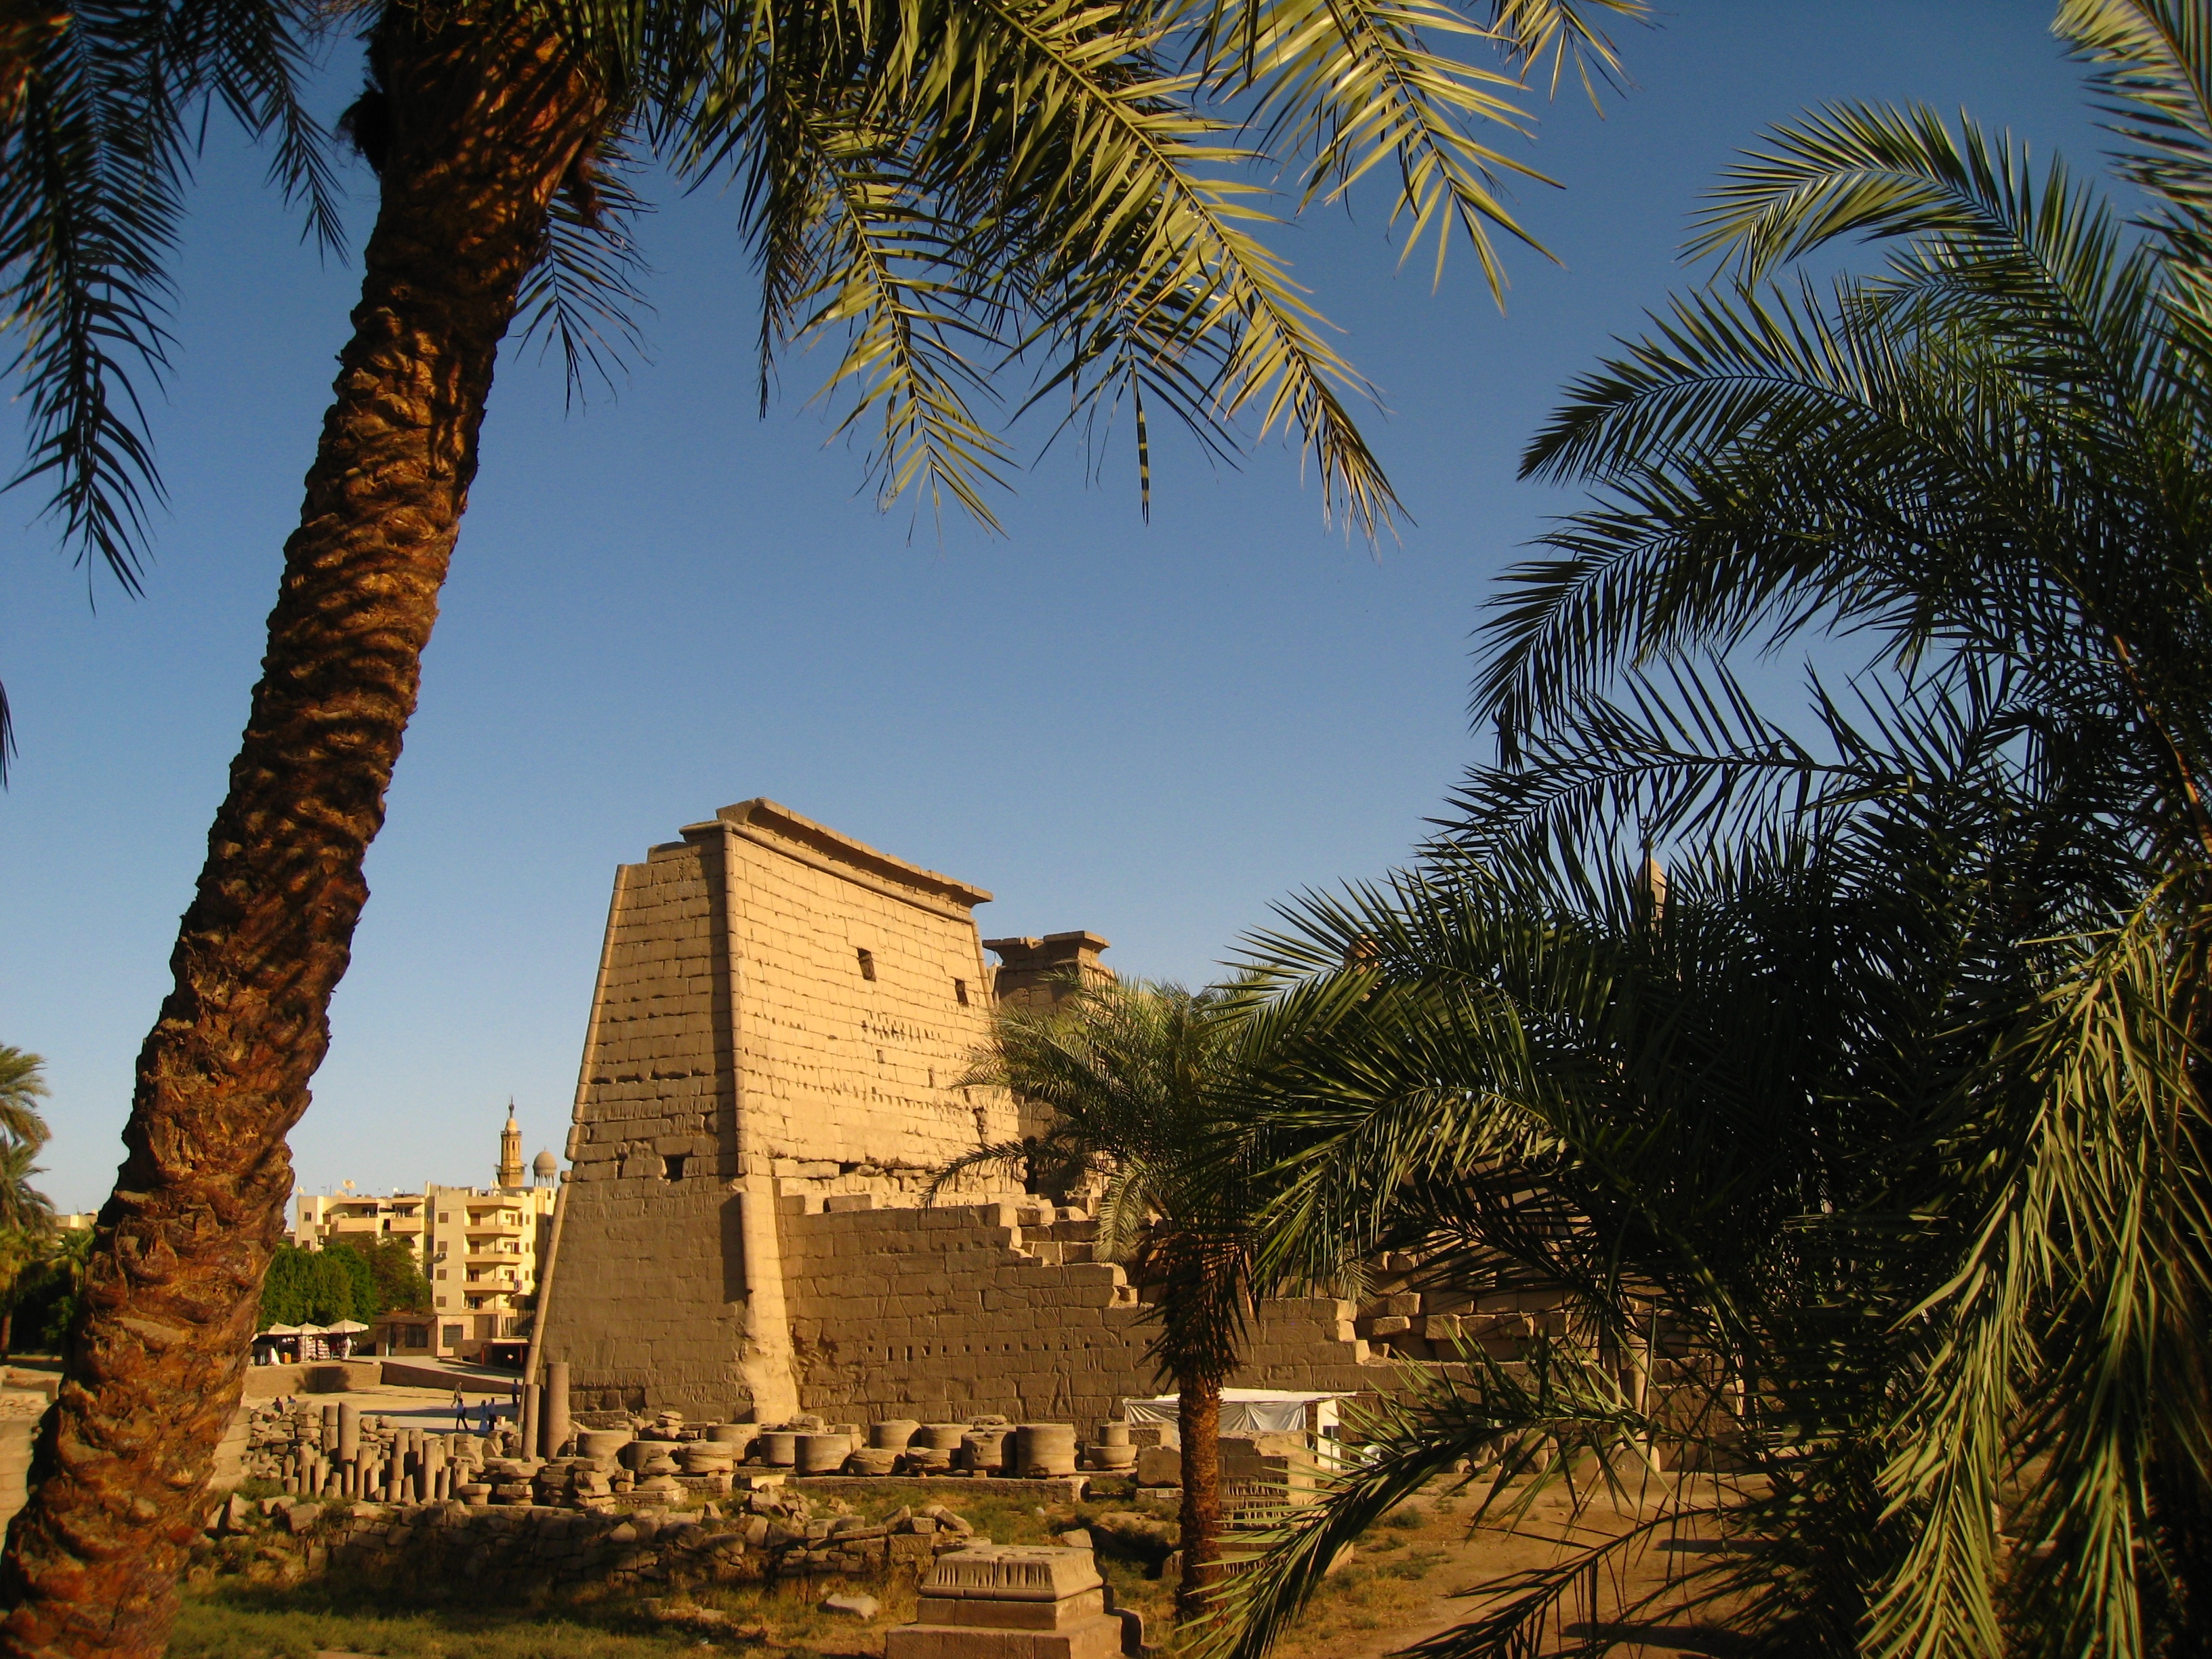
tree, vacation, egypt, temple, luxor, historically, kings, nile, woody plant, arecales, palm family